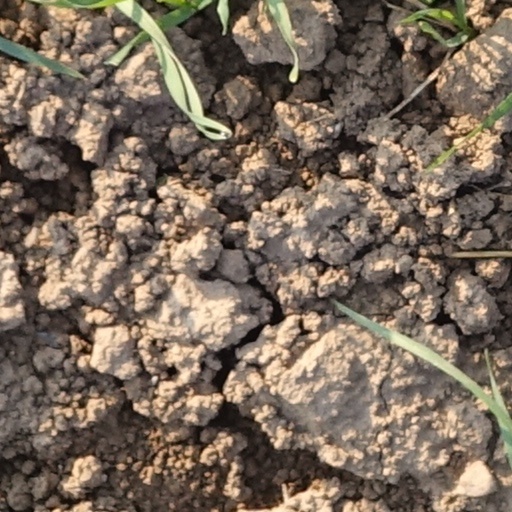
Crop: wheat